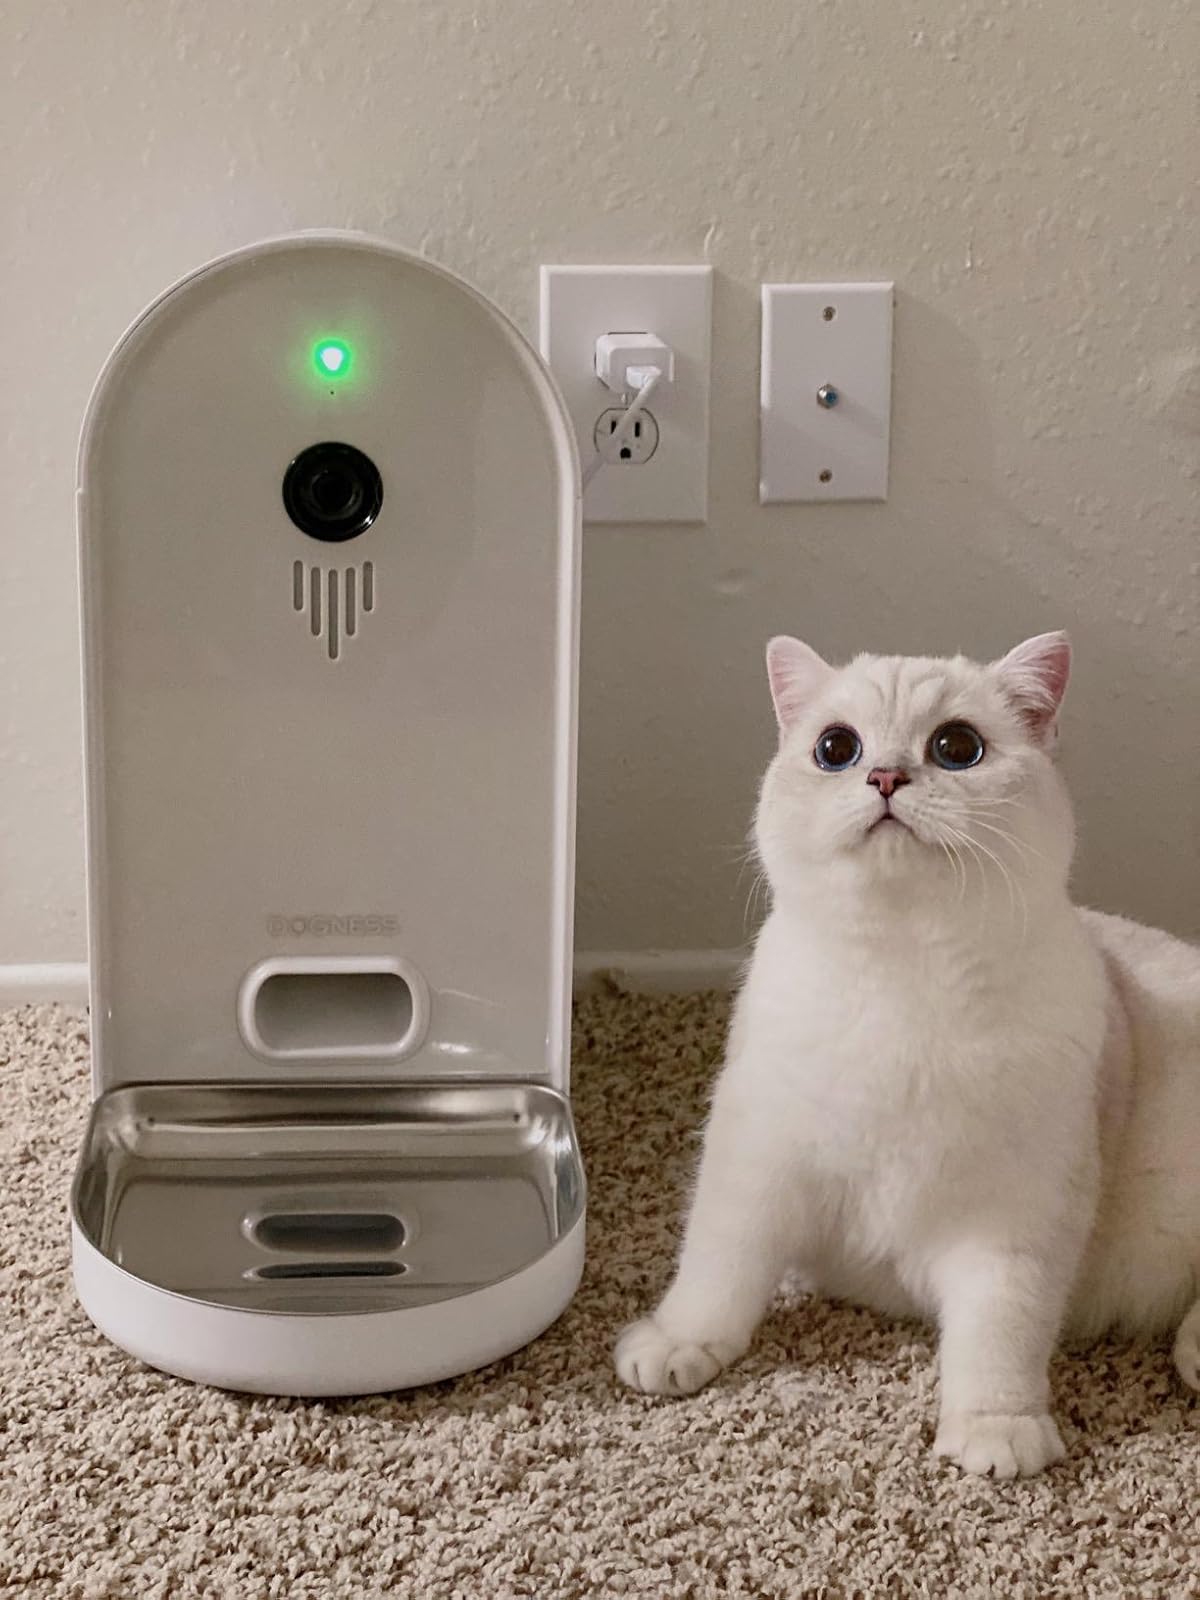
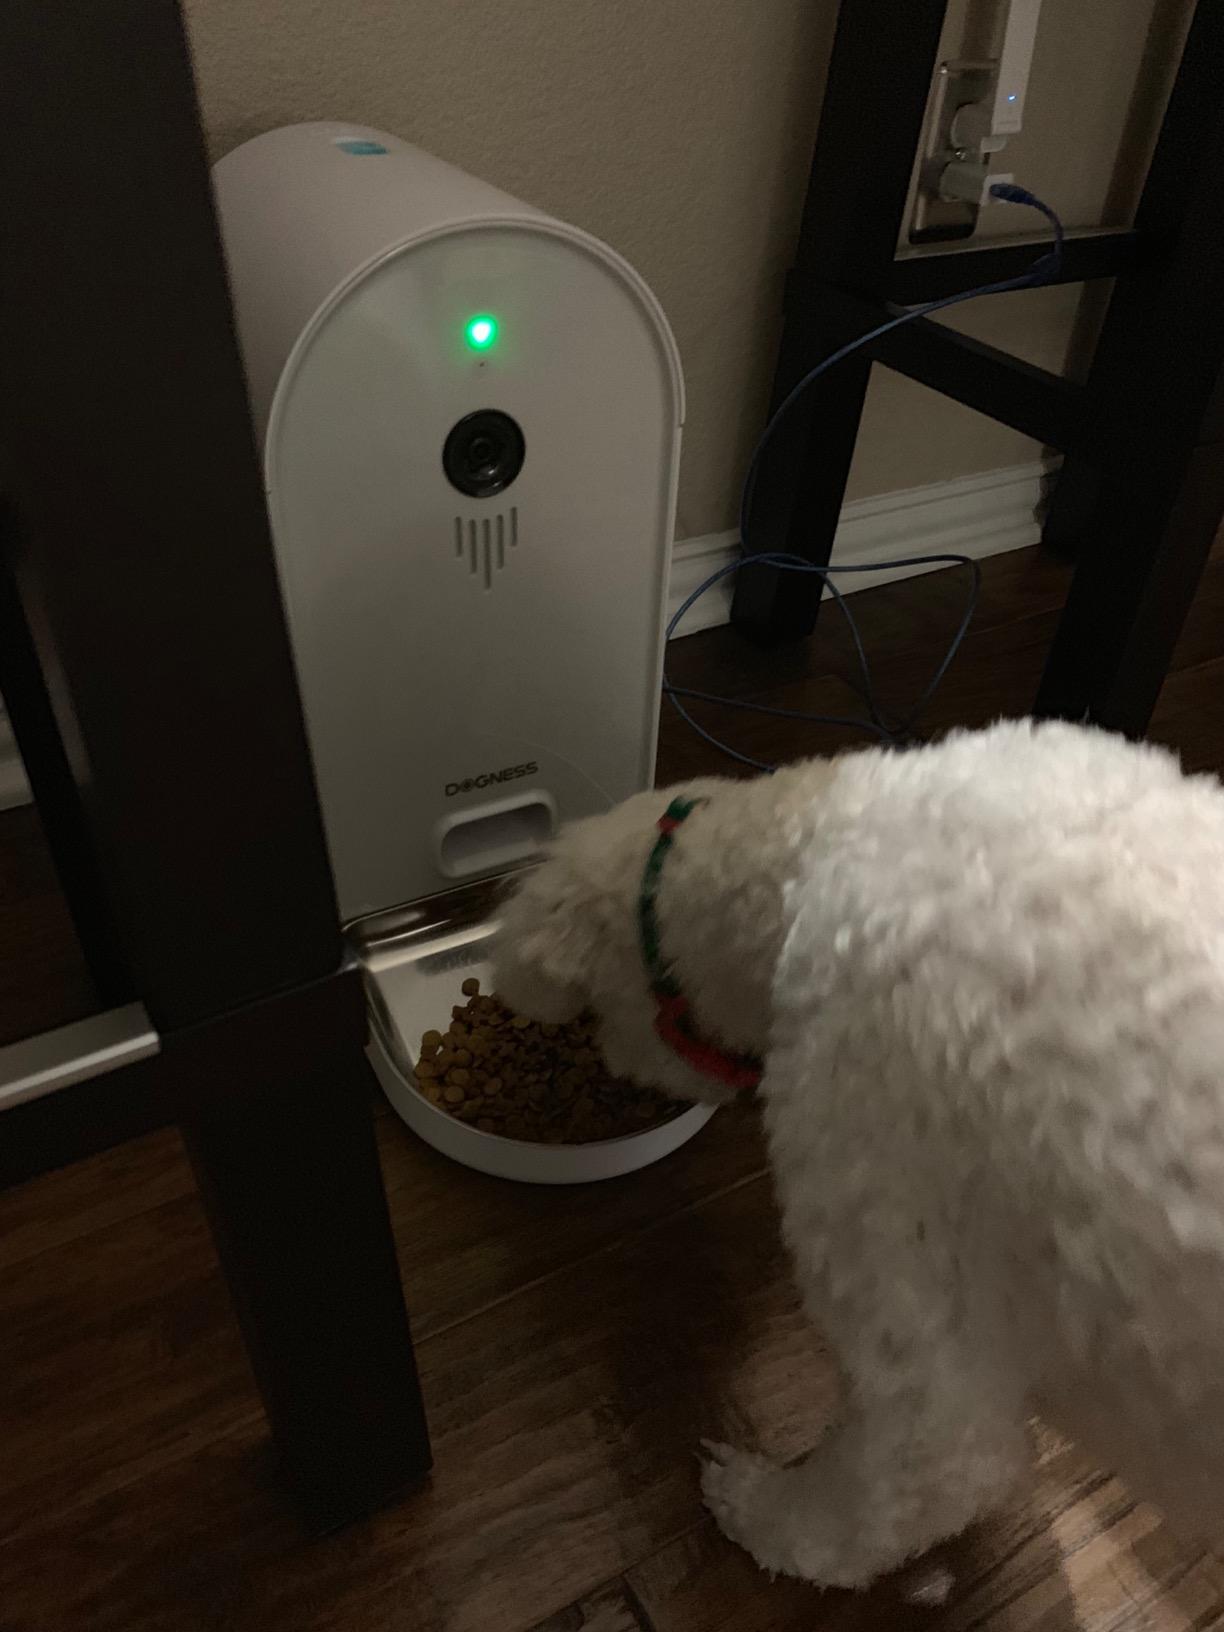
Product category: items_feeder
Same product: yes